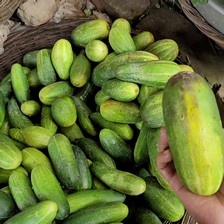
Label: cucumber